Scheele's green

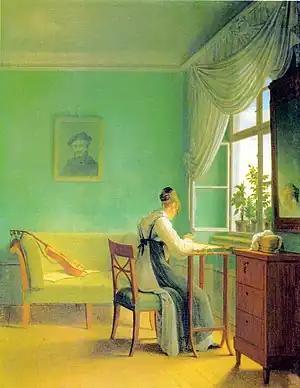

Two main theories on the cause of wallpaper poisoning events have been proposed: dust particles caused by pigment and paper flaking, and toxic gas production.